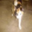
Label: cat